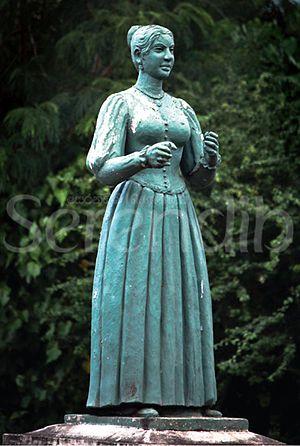
Statue de la poétesse Gajaman Nona à Ambalantota.
Dona Isabella Koraneliya, ou Gajaman Nona, est une poétesse srilankaise remarquée pour sa capacité à écrire et à réciter des poèmes impromptus en langue cinghalaise.
Ambalantota est une ville côtière du sud du Sri Lanka. Elle est située dans la Province du Sud, dans le district d'Hambantota, entre Matara et Hambantota.